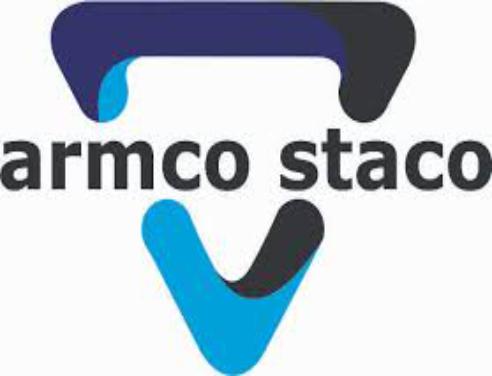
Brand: Armco
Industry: Others